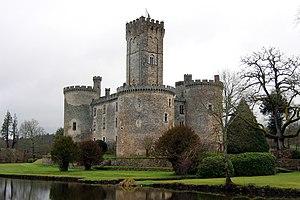
Cette liste répertorie les principaux châteaux du Limousin, constitutif de la région française de Nouvelle-Aquitaine.
Dournazac est une commune française située dans le département de la Haute-Vienne, en région Nouvelle-Aquitaine.
La route Richard-Cœur-de-Lion est un itinéraire touristique à 3 branches, situé aux confins du Périgord et du Limousin. La première branche part de Rochebrune, la seconde de Pompadour et la troisième de Limoges. Elles se rejoignent en un point central à Nexon. Elle permet de découvrir 23 sites et monuments ainsi que des paysages remarquables et de nombreuses autres richesses de ce territoire. Elle passe par Châlus, où est mort Richard Cœur de Lion en 1199, d’où le nom donné à cet itinéraire.
Cet article recense de manière non exhaustive les châteaux, maisons fortes, mottes castrales, situés dans le département français de la Haute-Vienne. Il est fait état des inscriptions et classements au titre des monuments historiques.
Cet article recense les monuments historiques de la Haute-Vienne, en France.